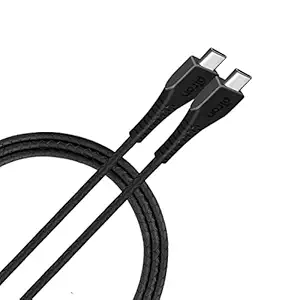
pTron Solero T351 3.5Amps Fast Charging Type-C to Type-C PD Data & Charging USB Cable
Category: Computers&Accessories
Price: 199 (list price: 999)
Rating: 3.9 (1,075 ratings)
About this product: Universal Compatibility: Solero T351 USB charging cable connects USB Type-C devices with USB Type-C devices like laptops, hard drives, power banks, wall chargers, car chargers, etc.|Ultimate Speed Charging: The built-in superconductivity copper wires enable a secure and real 3.5Amps output to charge your device at a super-fast charging speed.|Fast Data Sync: Comply with USB 2.0 Type C standard, this USB 2.0 C to C cable support data transfer speeds up to 480Mbps, which allows you to transfer 100 songs every 5 seconds.|Ultra Durability: Connectors with molded strain relief enable this Type-C cable to resist 10,000+ plug and unplug tests. Premium PVC cable exterior enables it to withstand 10,000+ bending tests.|1 Meter Long: Engineered & tested for compatibility with all USB-C devices, ensuring safe charging. Its flexible design offers users a tangle-free experience. 6 months warranty from the manufacturer.